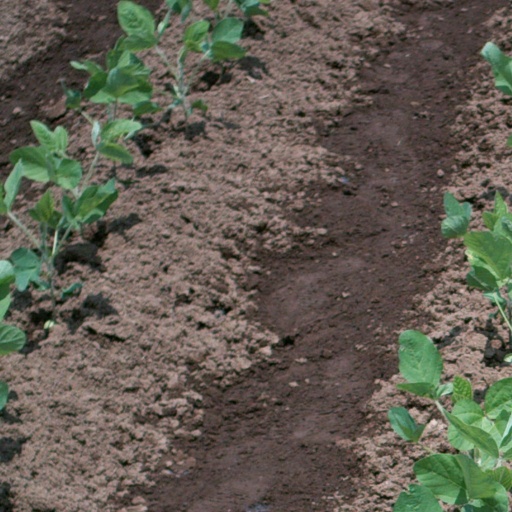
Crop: soybean